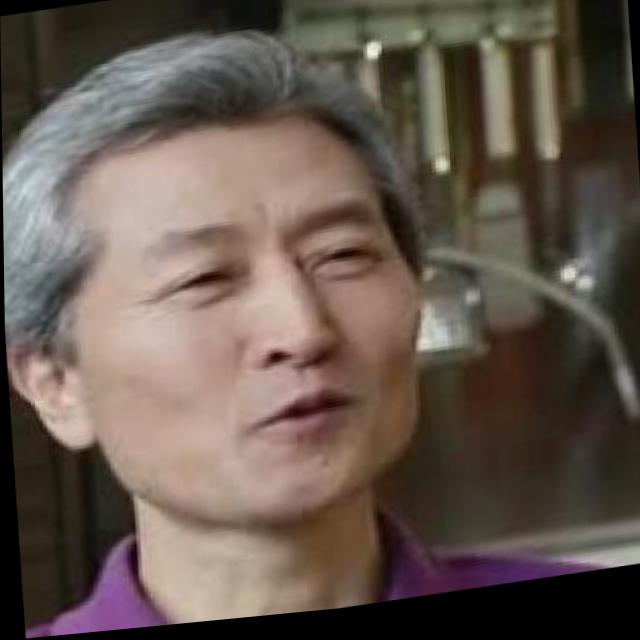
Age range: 45-64